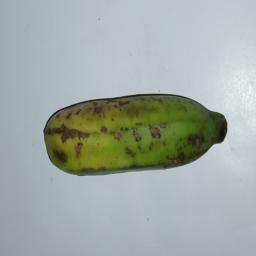
Banana variety: Champa Kola